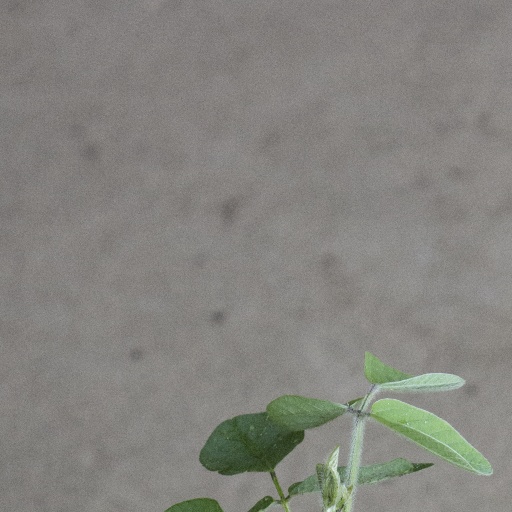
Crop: soybean